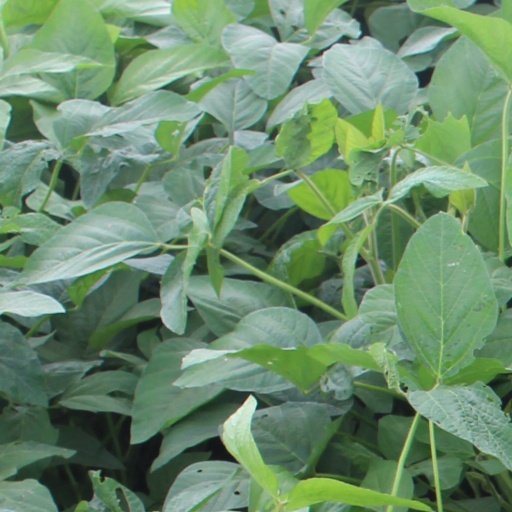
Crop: soybean